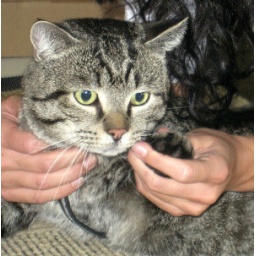
cat tiger with paw in hand